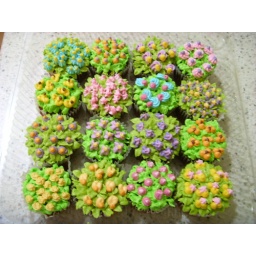
the title says it all..... no specific flower in mind..... just love all that green